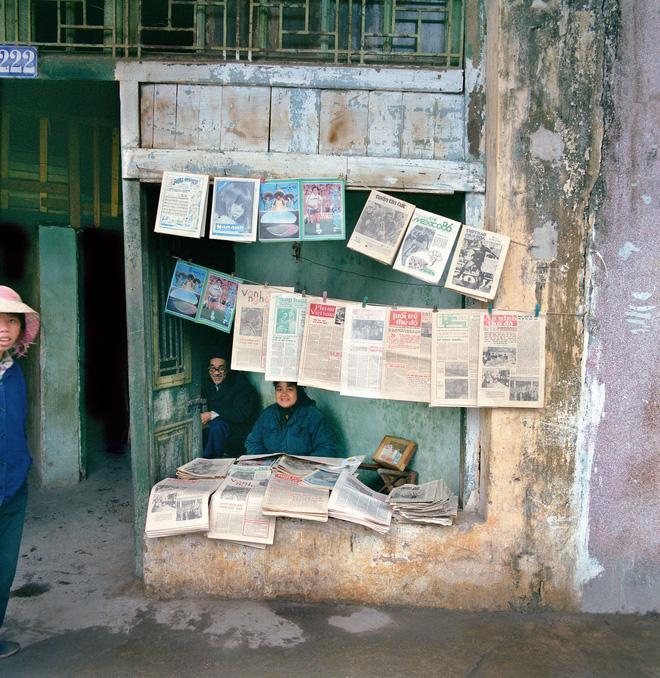
có nhiều tờ báo ở phía dưới hơn ở trên hai sợi dây được giăng ra